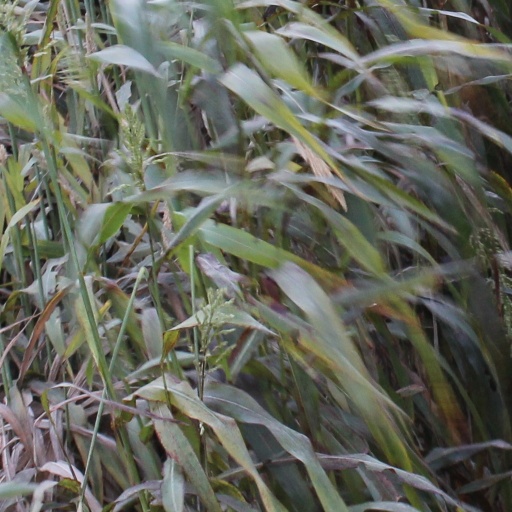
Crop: sorghum